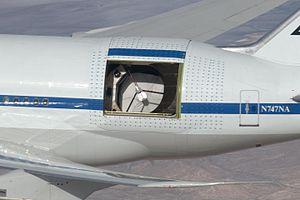
L'Observatoire stratosphérique pour l'astronomie infrarouge, en anglais Stratospheric Observatory for Infrared Astronomy, est un télescope infrarouge aéroporté développé par la NASA et l'agence spatiale allemande. Le premier vol est effectué le 26 avril 2007.